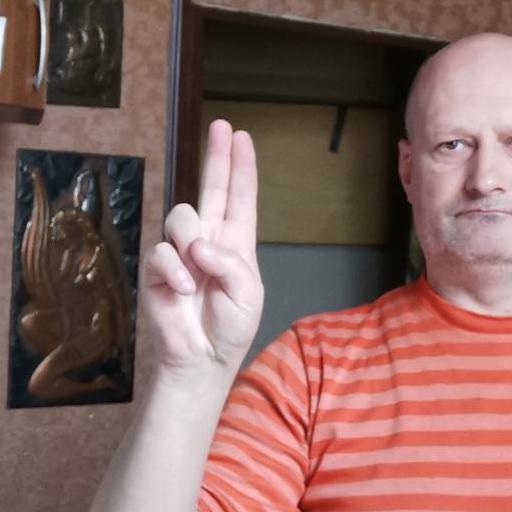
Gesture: two_up